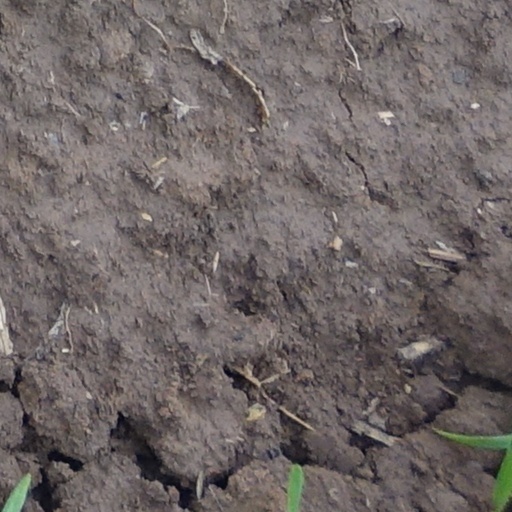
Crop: wheat